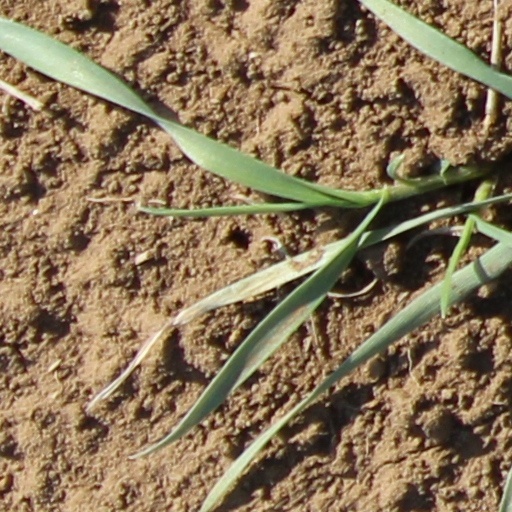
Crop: wheat